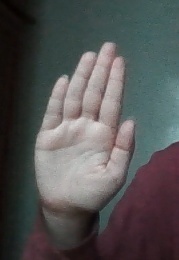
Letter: seen